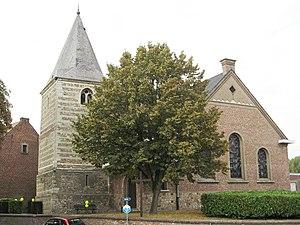
Cette page recense l'ensemble des monuments classés de la ville belge de Tongres. Leur désignation est suivie de leur intitulé officiel en néerlandais.